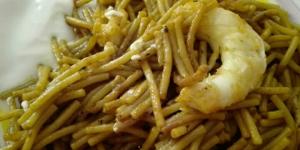
fideos fritos con langostinos